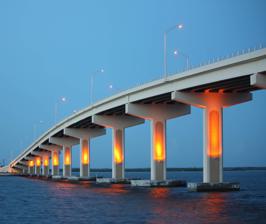
Building: A. Max Brewer Bridge
Country: United States of America
Year built: 1949
Concrete bridge in Florida, United States A. Max Brewer Bridge The A. Max Brewer Bridge in 2013. Coordinates 28°37′13″N 80°47′55″W / 28.6203°N 80.7985°W / 28.6203; -80.7985 Carries CR 402 Crosses Indian River Locale Titusville , Florida Characteristics Design Girder Material Prestressed concrete Total length 3,207 feet Width 50 feet History Opened 1949 (original bridge) 2011 (current bridge) Location A. Max Brewer Bridge is a girder bridge in Titusville, Florida . The bridge cost $44.8 million to build and is named in honor of Albert “Max” Brewer , a Titusville attorney in the 1950s who was killed in a private plane crash in 1966. The bridge was selected for the People’s Choice Award , an award presented by the American Association of State Highway and Transportation Officials . Reconstruction The bridge was constructed due to the poor condition of the existing bridge, which posed a risk of collapse. The high-level fixed bridge was built over the low-level and short original bridge. References